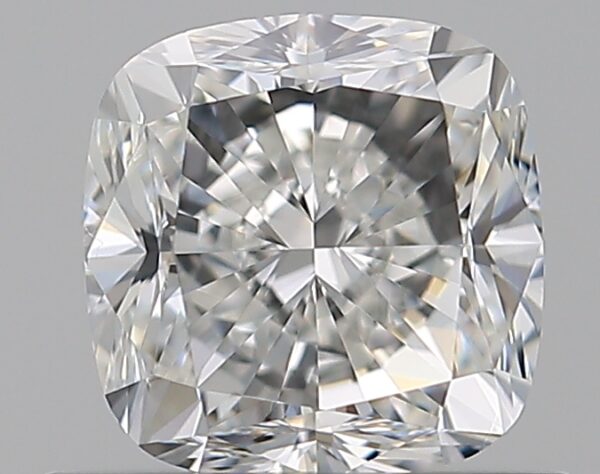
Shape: cushion
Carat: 0.8
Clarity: VVS2
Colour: H
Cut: VG
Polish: EX
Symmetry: VG
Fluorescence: N
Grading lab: GIA
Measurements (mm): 5.19 x 5.11 x 3.54